Question: Please indicate a possible affordance area of cup that can be used for drinking from
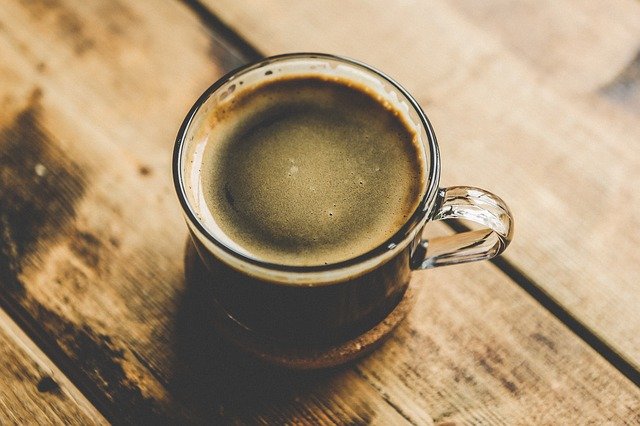
Answer: [171.5, 43, 447.5, 302]